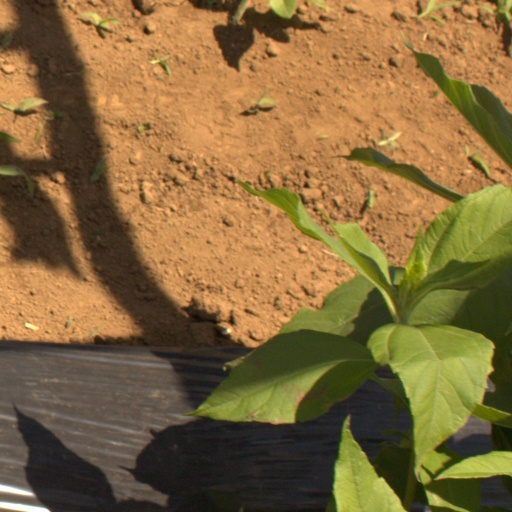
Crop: Jerusalem artichoke